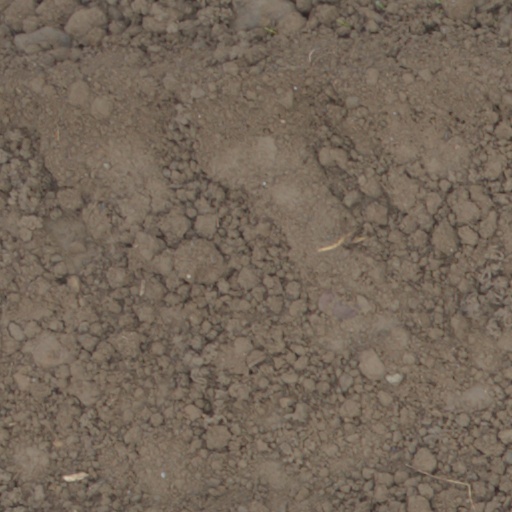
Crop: wheat